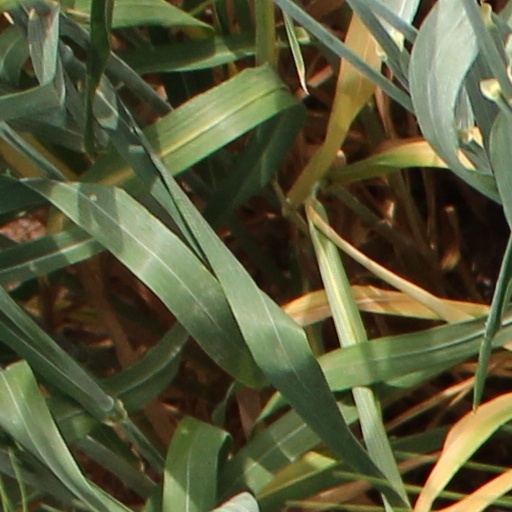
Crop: wheat